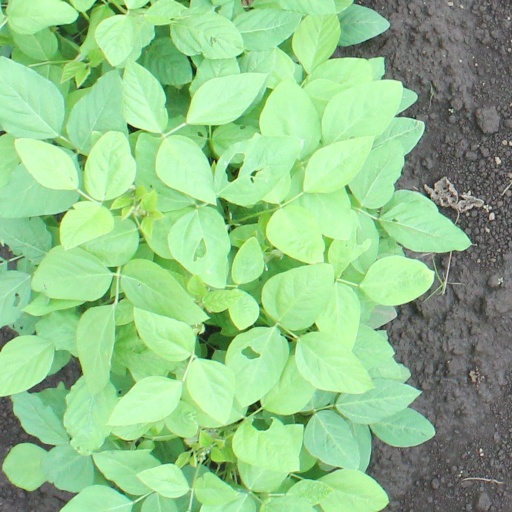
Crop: soybean